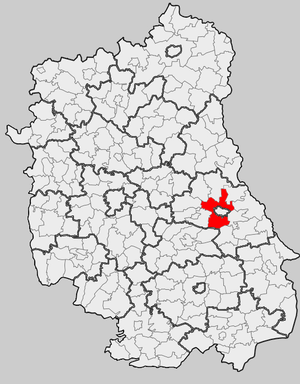
Chełm est une gmina rurale de la powiat de Chełm, dans la Voïvodie de Lublin, dans l'est de la Pologne.